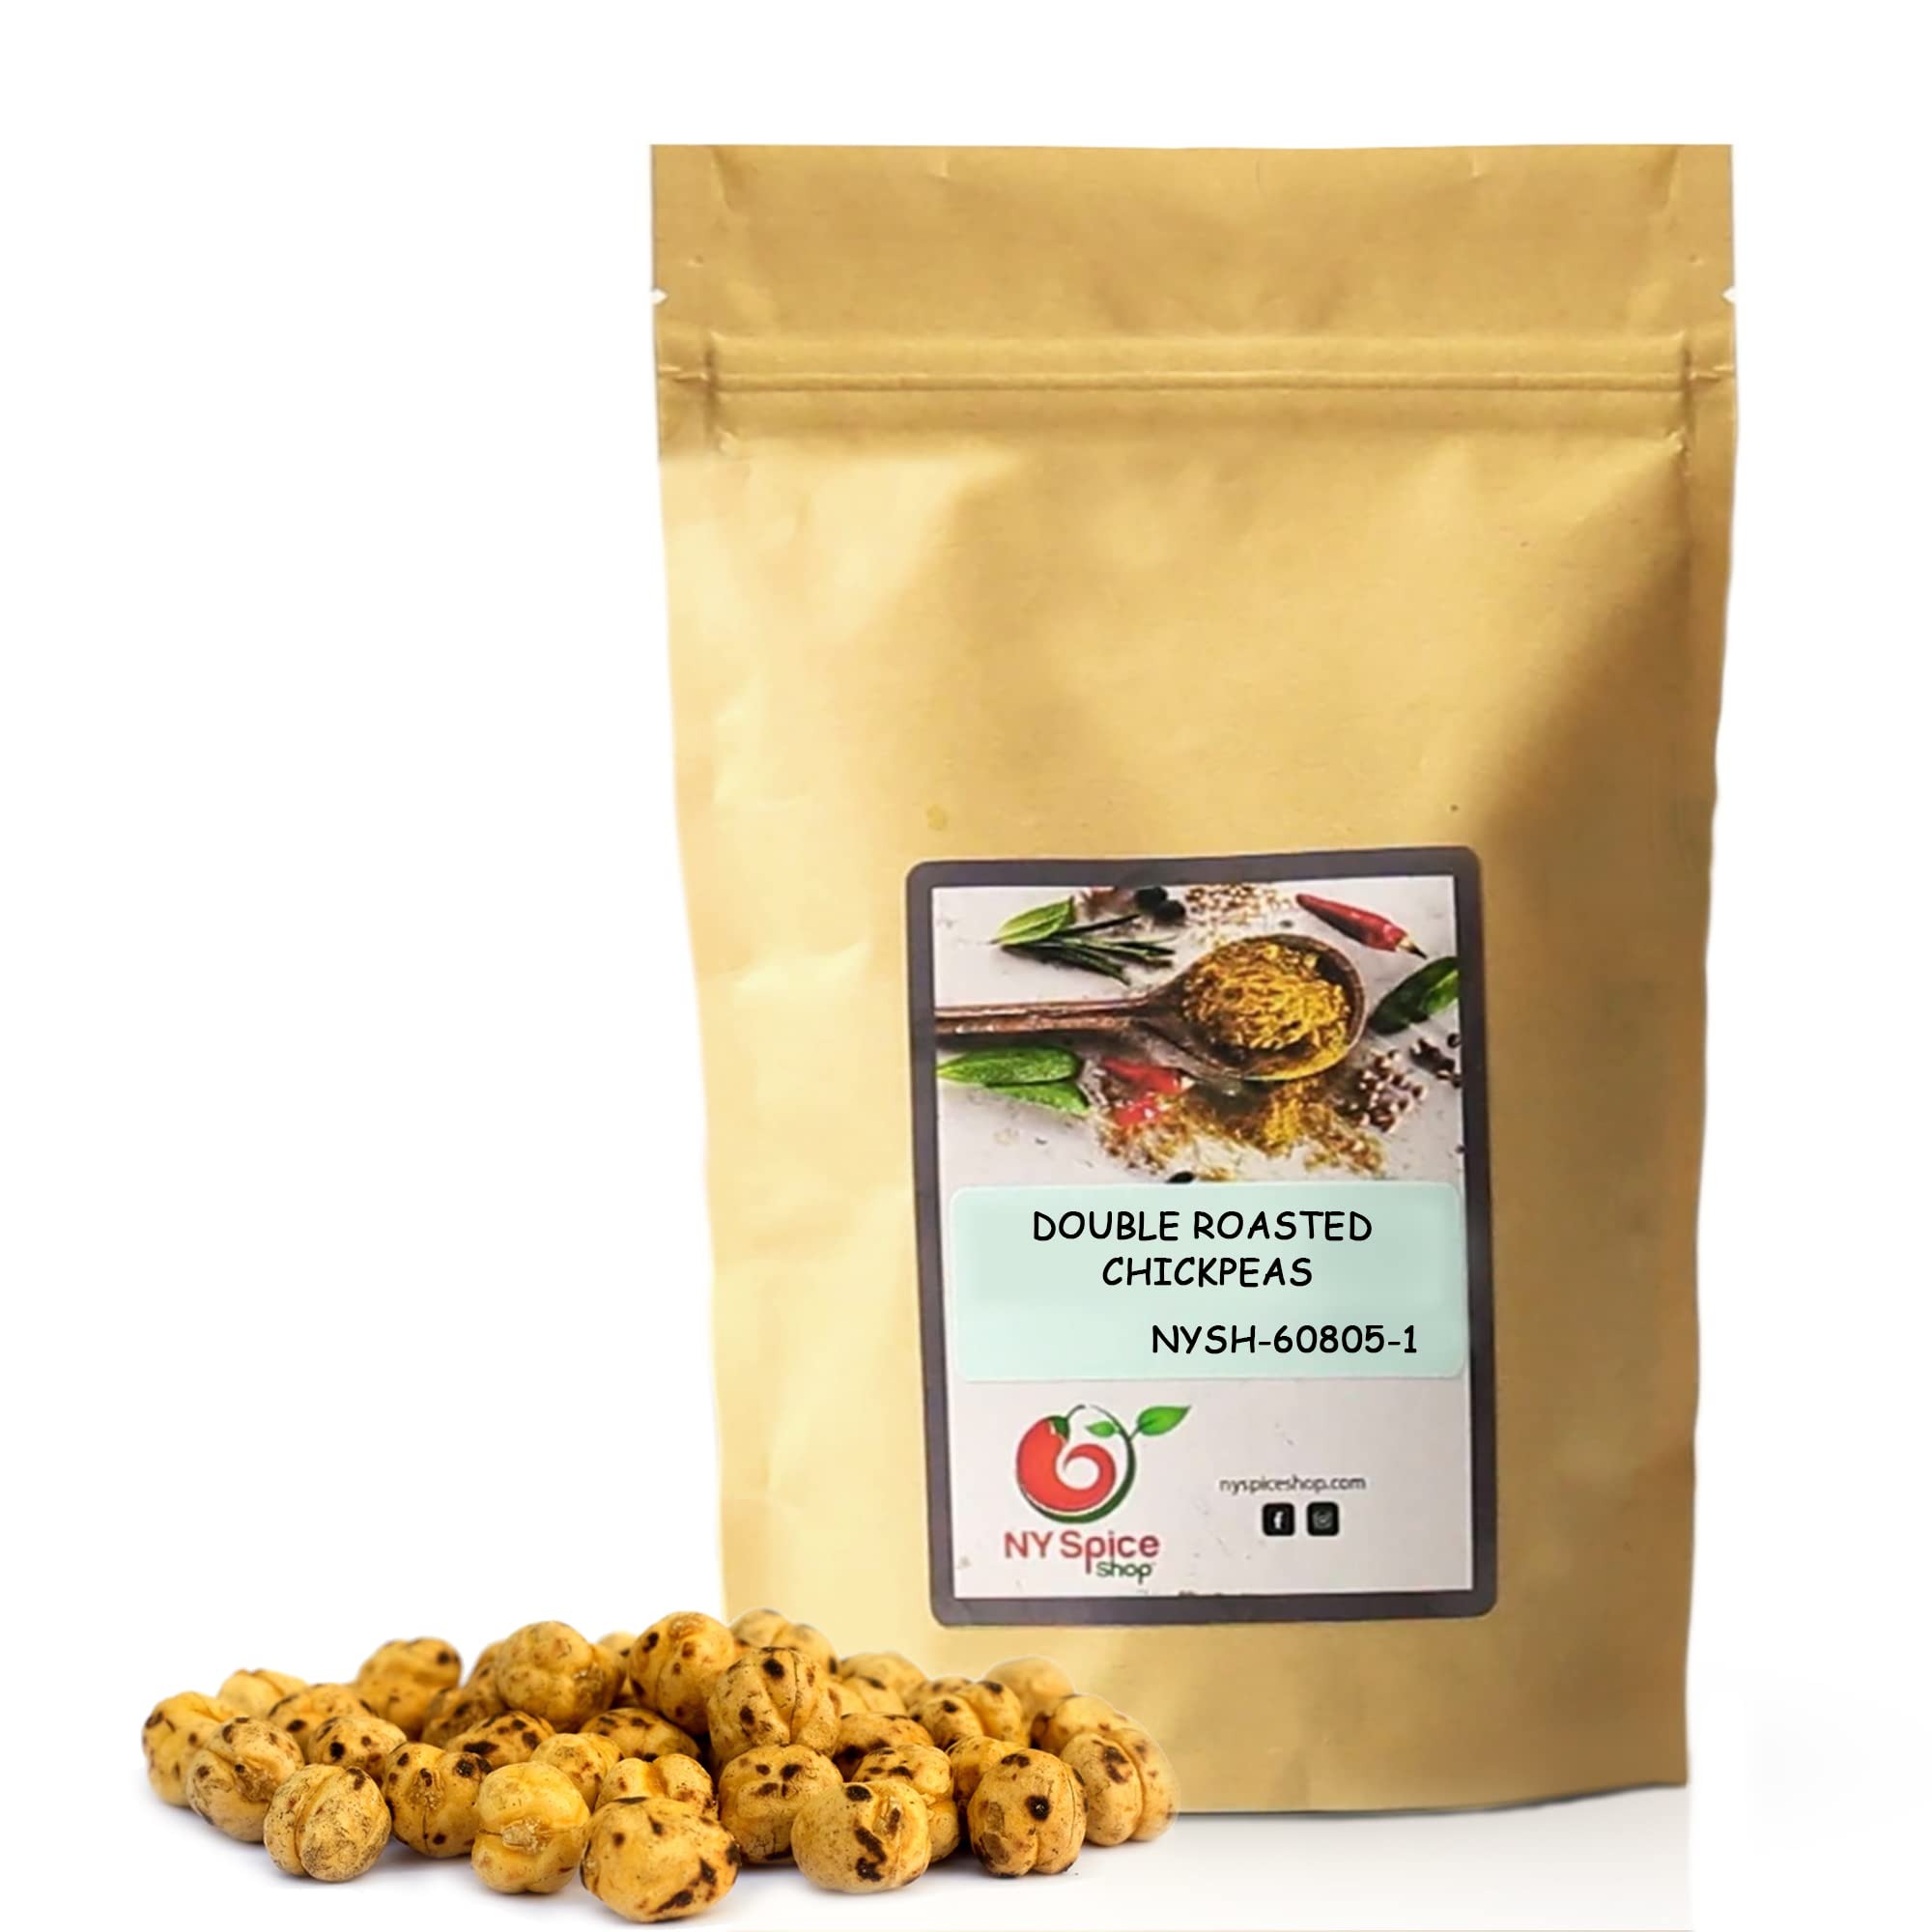
Item Name: NY Spice Shop Yellow Double Roasted Chickpeas - 3 Pound Crispy Crunchy Dried Chickpeas Roasted - Bulk Healthy Snacks
Bullet Point 1: 🍲SUPER TASTY, SUPER HEALTHY DOUBLE ROASTED YELLOW CHICKPEAS - The perfect snack to have any time! Ny Spice Shop Chickpeas have been dry double roasted and lightly salted. Double roasted chickpeas are dry legumes without the addition of oil, fat, salt, or sugar! Chickpeas are nutty in flavor and crunchy in texture. Ideal for a quick munch or for adding to a salad for something different! We leave the yellow skins on, making these the crunchiest of our chickpea range. Delicious!
Bullet Point 2: 🍲PROTEIN, VERSATILE, ENERGY, YELLOW DOUBLE ROASTED TASTY SNACK - Dried roasted chickpeas are considered a wholesome and nutritious food. When roasted they produce a snack, named “leblebi” in Turkish, the unique roasted salted chickpeas & coating method improves texture and palatability of the chickpea. Crunchy chickpeas with other nuts and dried fruits for a tasty homemade snack. We roast the chickpeas over a high heat for a long period of time to offer the roasted chickpeas to you.
Bullet Point 3: 🍲DOUBLE ROASTED SALTED YELLOW CHICKPEAS FOR ALL – Double roasted yellow chickpeas are one of the most pleasant snack options. Especially, Roasted chickpeas are loved by children. If you feel a bit hungry, roasted peas will be a very satisfying choice for you. Since chickpeas snacks are salty, it allows you to experience a more delicious flavor. Apart from its wonderful taste, chickpeas are so healthy. Top salads and soups with chickpeas snack for added crunchy & texture.
Bullet Point 4: 🍲HIGH QUALITY %100 NATURAL DOUBLE ROASTED & SALTED YELLOW CHICKPEAS - Fresh and latest crop, when you eat it, you will be aware of its aroma and freshness. A very delicious taste thanks to Ny Spice Shop's special roasting method. The freshest yellow chickpeas are by NY Spice Shop. Roasted yellow Chickpeas, an earthy natural flavor. A snack rich in protein and fiber. Suitable for vegetarians, vegans & coeliacs. Keep in a cool and dry place.
Product Description: Discover the delightful crunch of <b>Yellow Double Roasted Chickpeas</b>, a wholesome snack that your taste buds will adore! <br><br> These chickpeas are expertly roasted twice to bring out their natural flavors, resulting in a rich, nutty taste that is both satisfying and delicious. With their crispy texture and golden hue, these roasted chickpeas offer a unique snacking experience that stands out from ordinary snacks. <br><br> Perfect for any occasion, <b>Yellow Double Roasted Chickpeas</b> are a versatile addition to your pantry. Enjoy them straight from the bag for a quick snack, or add them to your favorite recipes for an extra crunch. Sprinkle them over salads, soups, or grain bowls to elevate your meals with their hearty flavor and delightful crunch. <br><br> One of the standout features of these chickpeas is their double roasting, which intensifies their flavor and ensures that every bite is packed with taste. Whether you're hosting a gathering, enjoying a movie night, or simply looking for a nutritious snack, these chickpeas are the perfect choice. <br><br> <b>Key Features:</b> <br> <ul> <li><b>Double Roasted:</b> Enhanced flavor with a satisfying crunch!</li> <li><b>Nutty and Rich Taste:</b> A delicious snacking experience.</li> <li><b>Versatile Usage:</b> Great for salads, soups, and on-the-go snacking.</li> <li><b>Family-Friendly:</b> A snack that everyone will love!</li> <li><b>Easy to Share:</b> Perfect for parties and gatherings.</li> </ul> Indulge in the natural goodness of Yellow Double Roasted Chickpeas today and elevate your snacking game. Enjoy the combination of taste and texture that will leave you wanting more!
Value: 48.0
Unit: Ounce

Price: 23.99